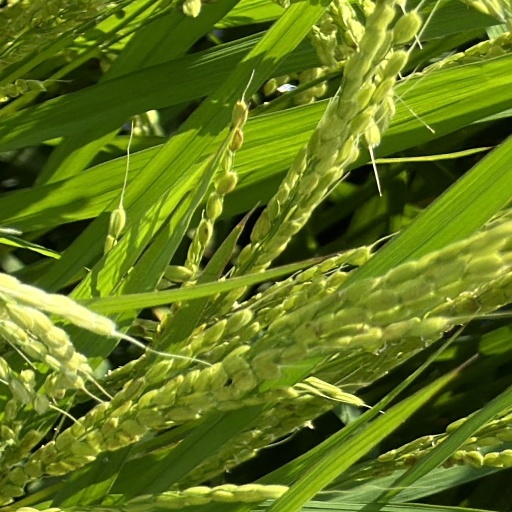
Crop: rice